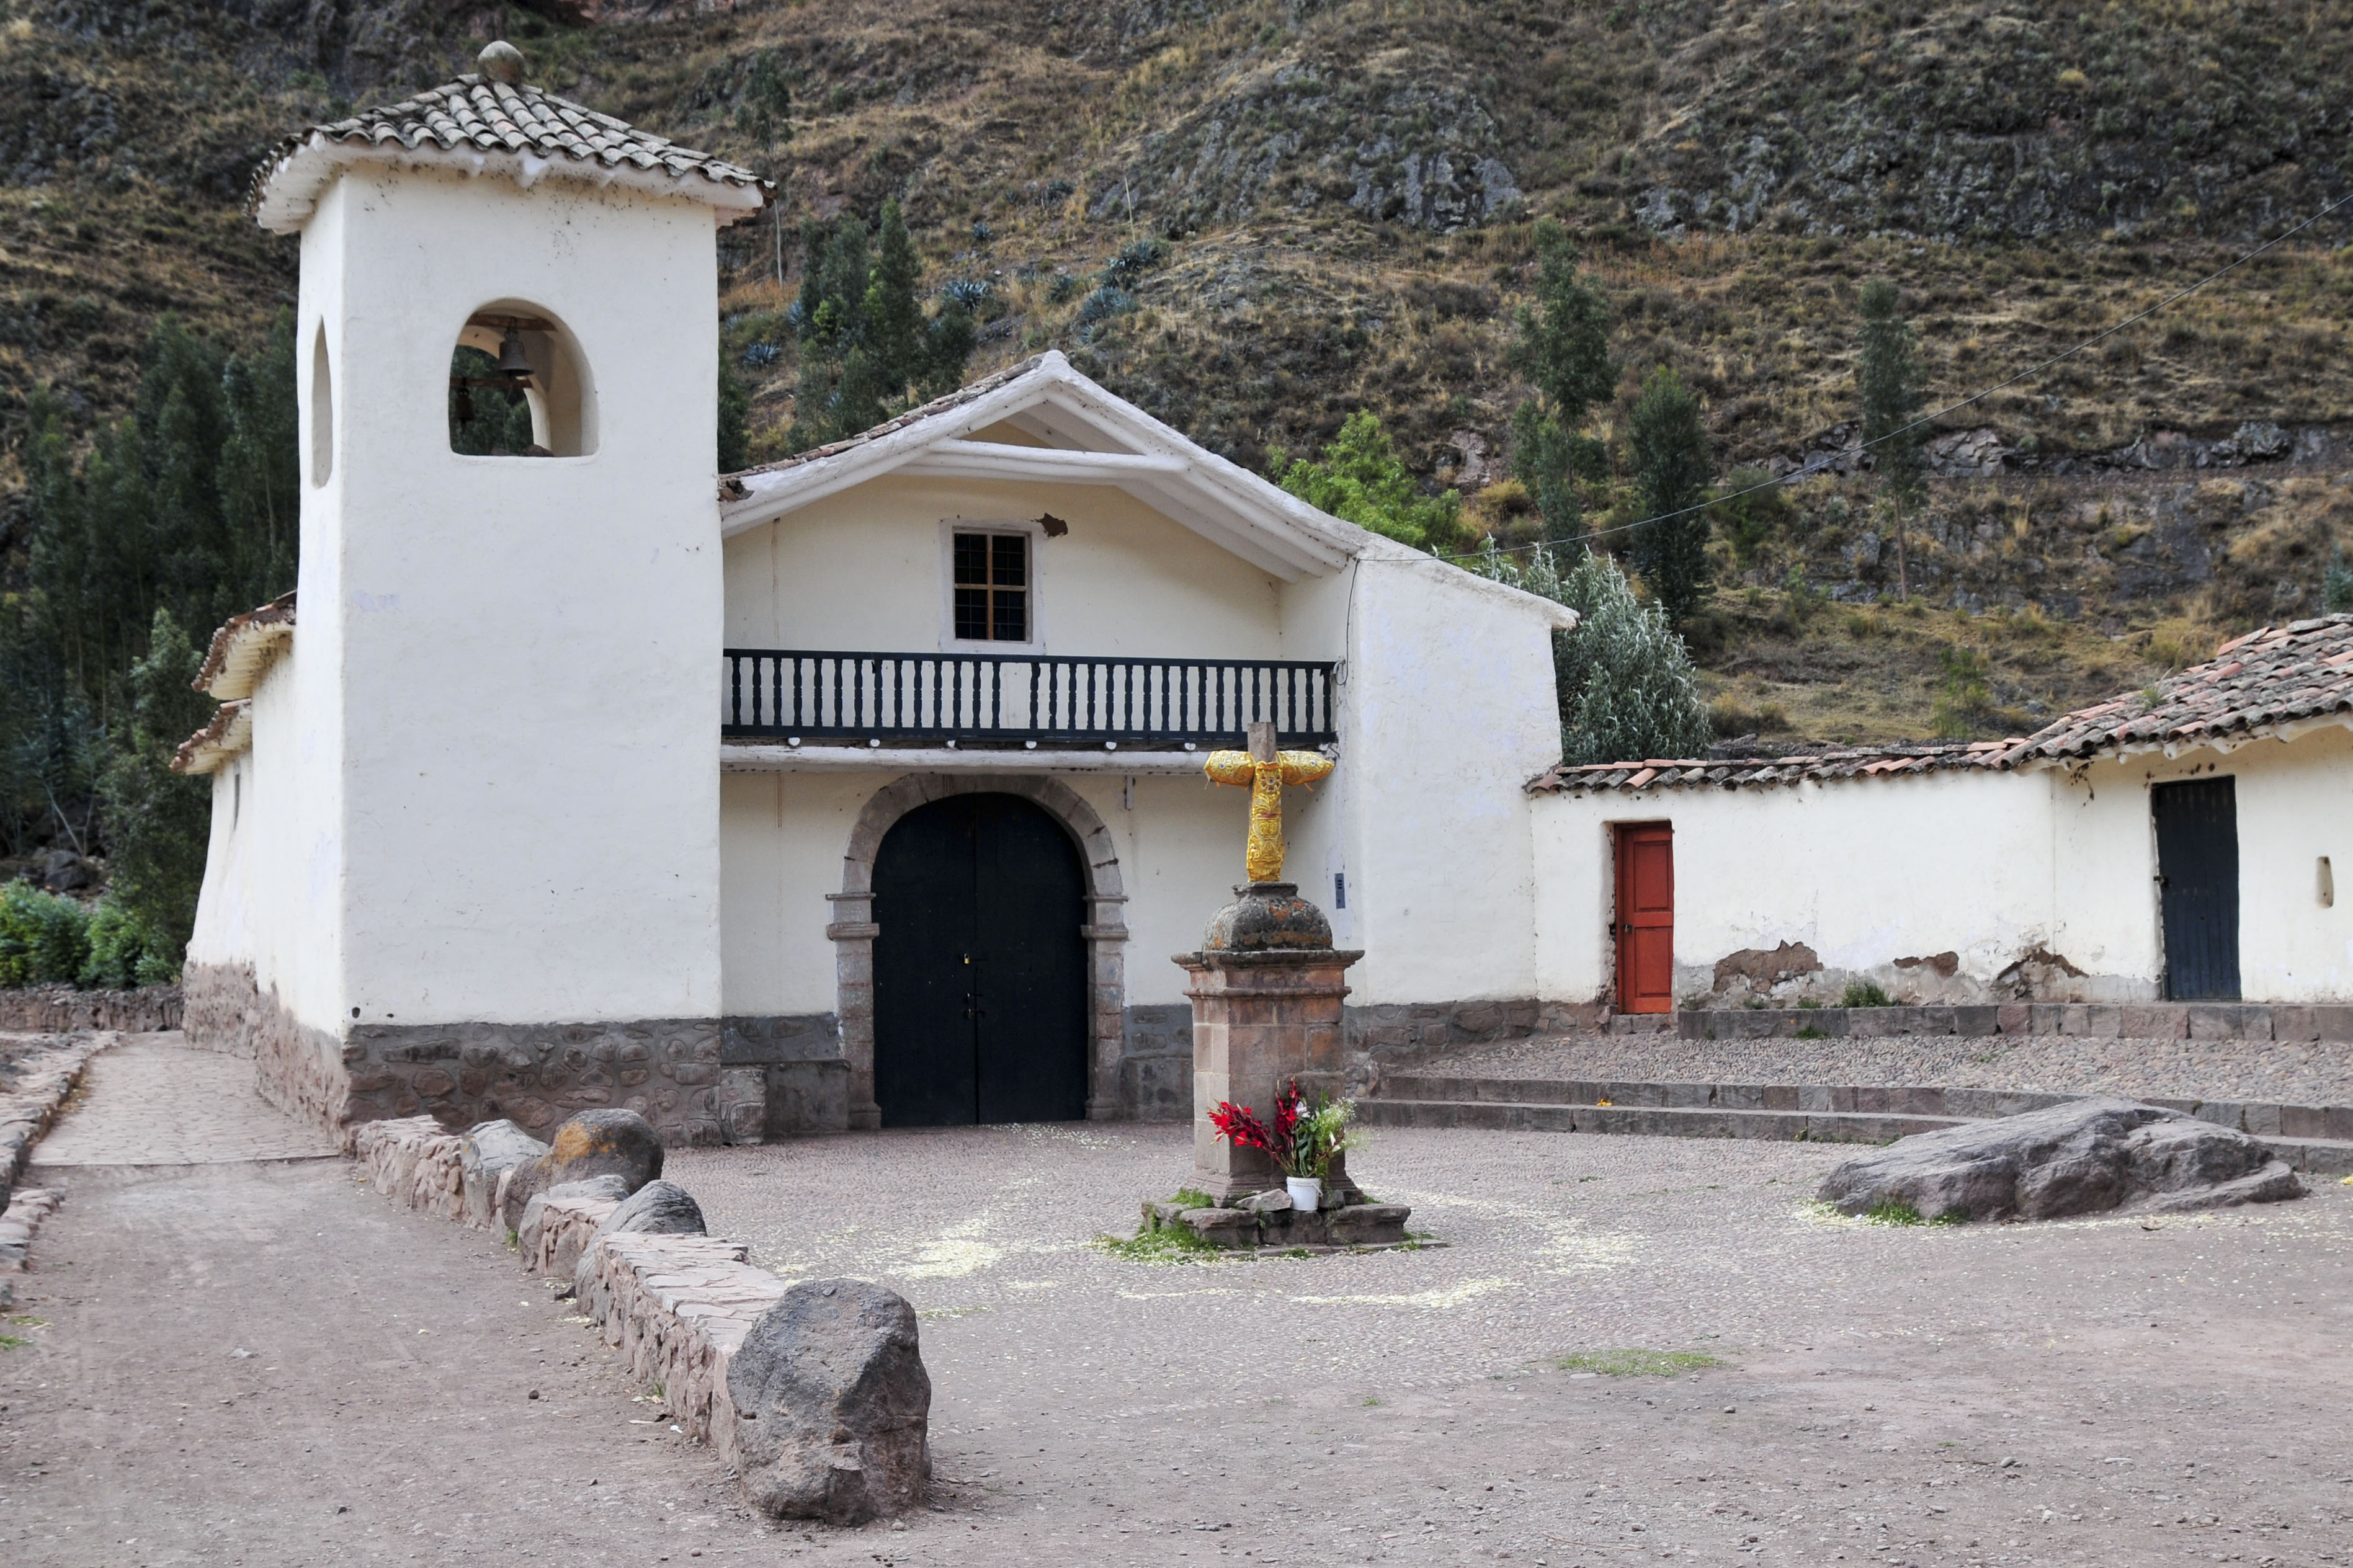
villa, house, building, village, cottage, property, church, chapel, nikon, tourism, place of worship, peru, temple, monastery, shrine, hacienda, d300, rural area, ancient history, spanish missions in california